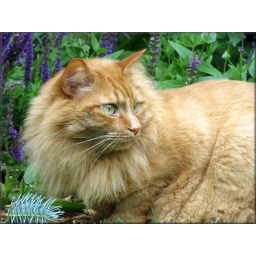
"A cat is a lion in a jungle of small bushes." - Indian Saying